Balanops

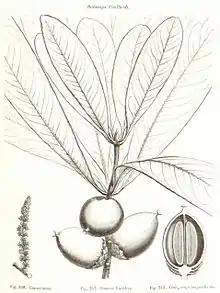
"Balanops vieillardii" line drawing

Balanops is a group of flowering plants described as a genus in 1871. The nine species are trees or shrubs, found in New Caledonia, Fiji, Vanuatu, and northern Queensland. They are dioecious, with separate male and female plants.